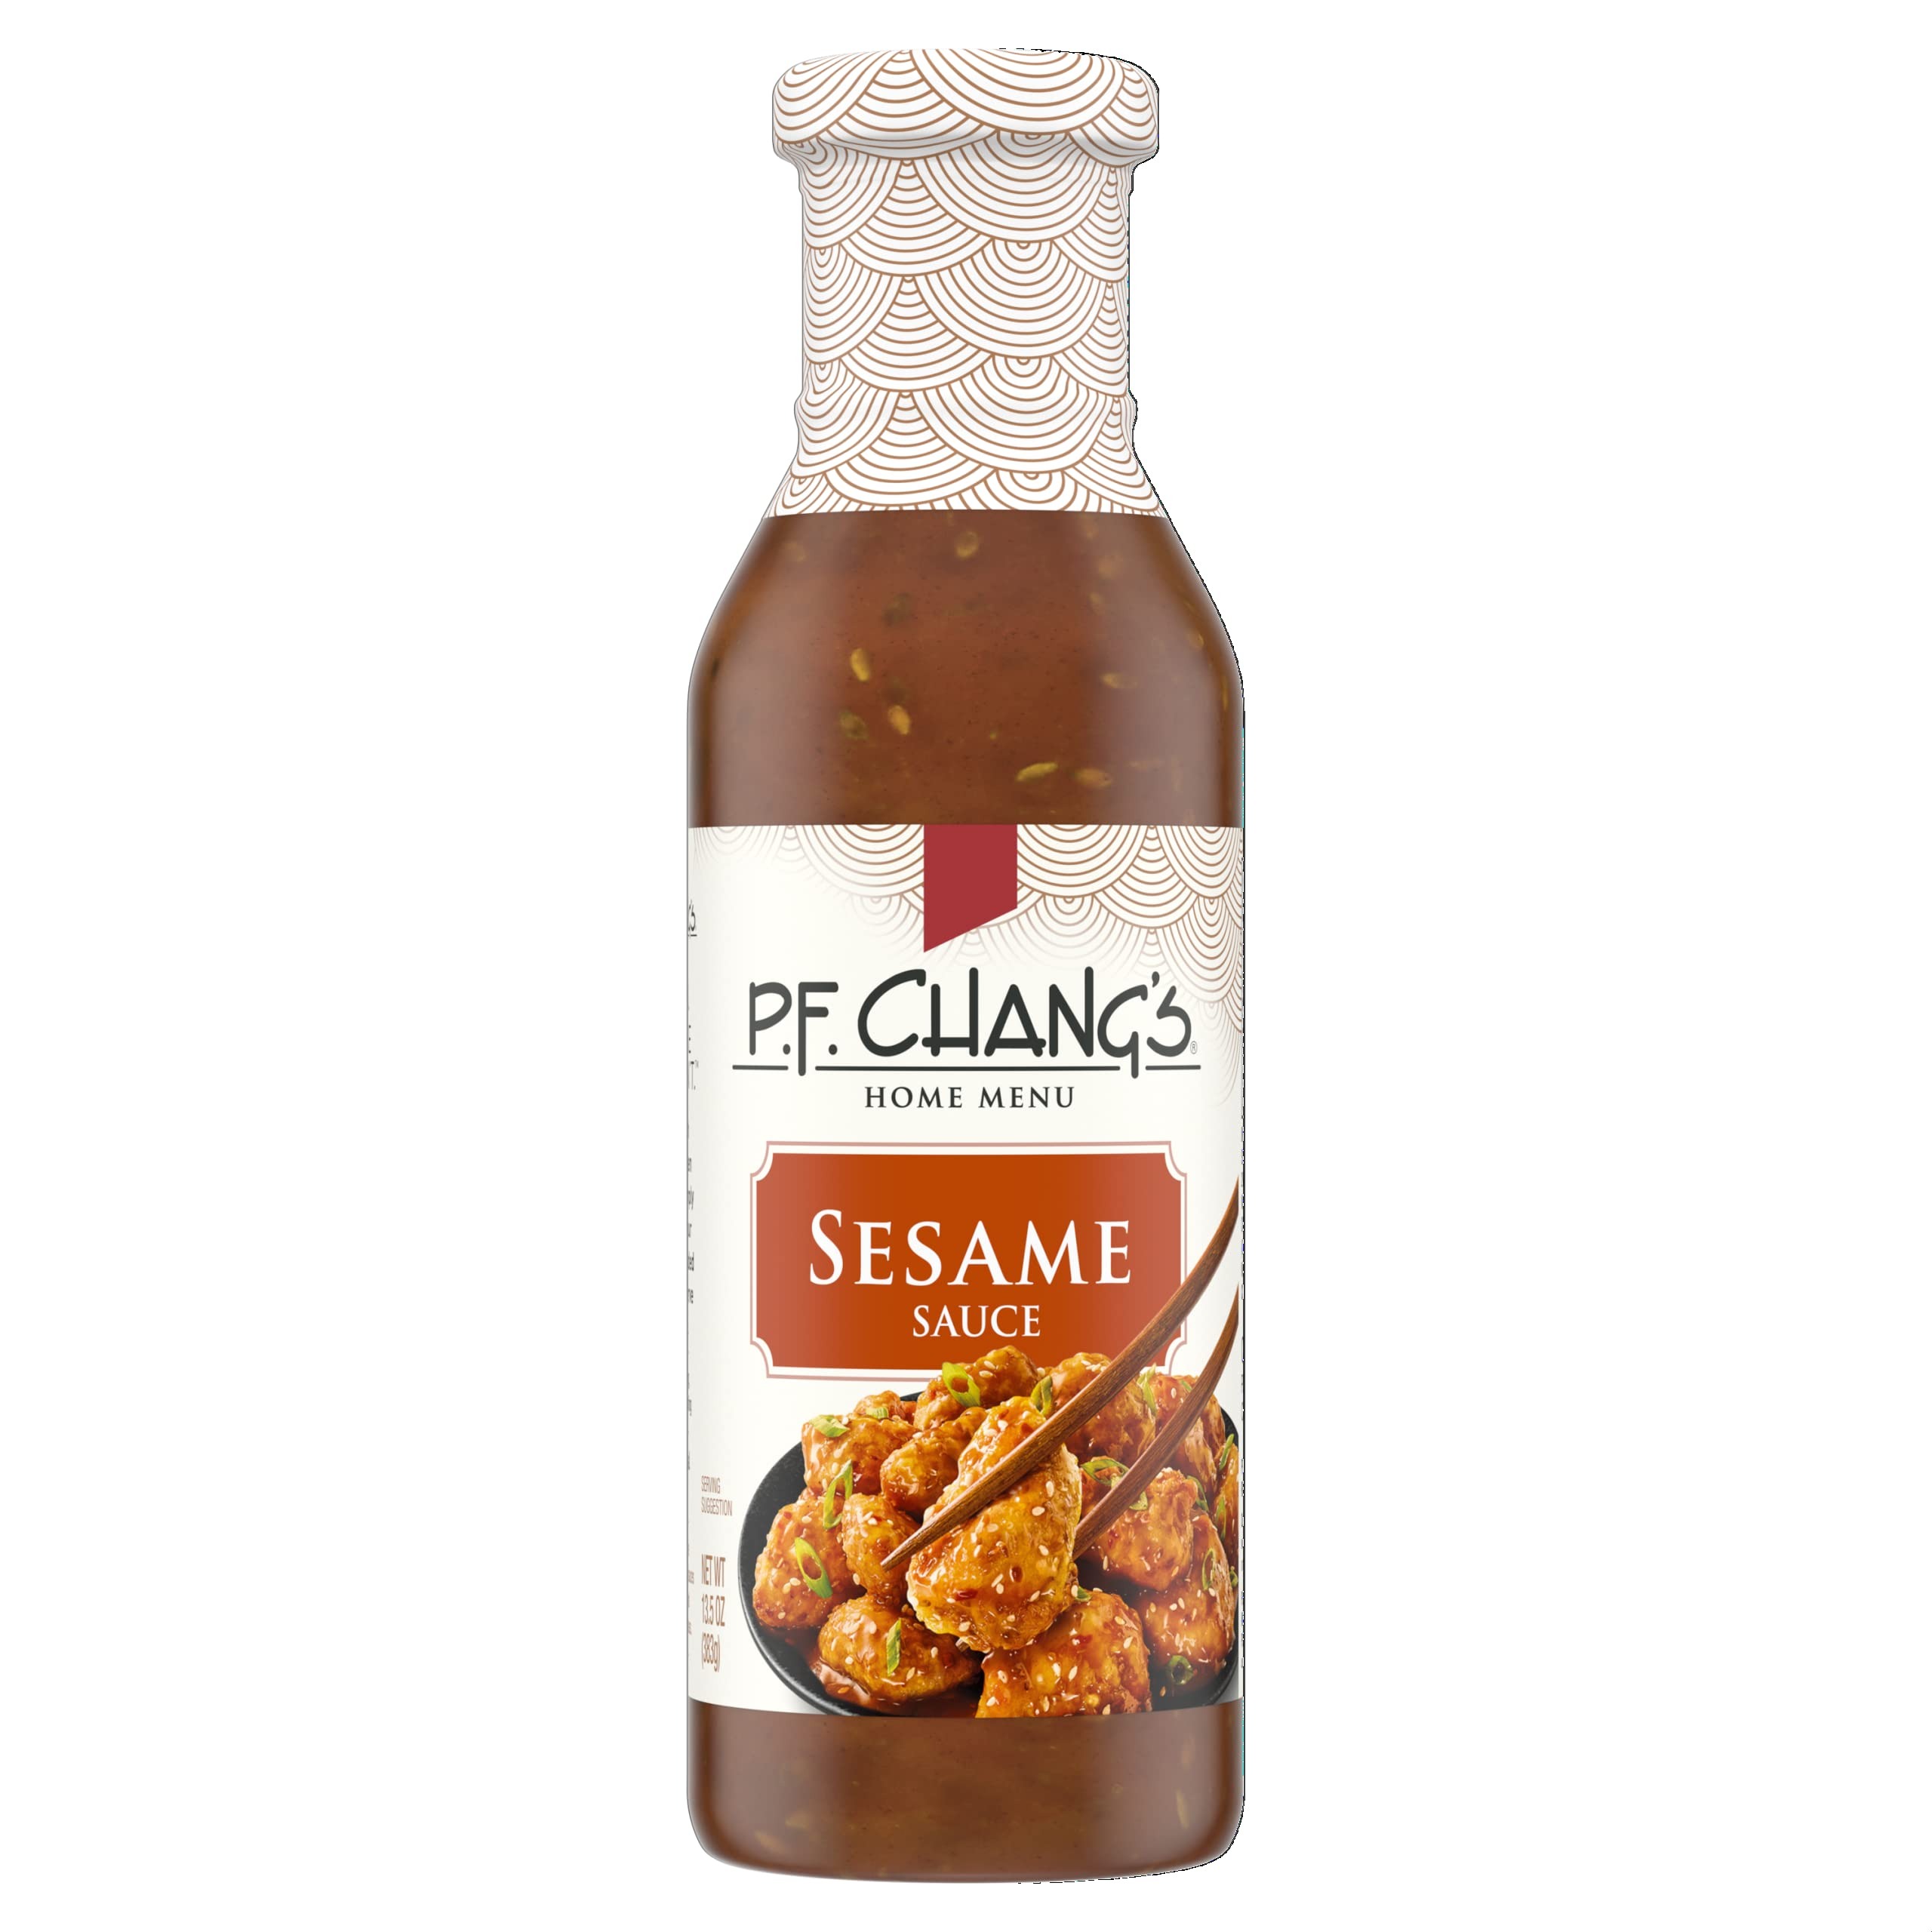
Item Name: P.F. Chang’s Home Menu Sesame Sauce, 13.5 OZ
Bullet Point 1: One 13.5 oz bottle of P.F. Chang’s Home Menu Sesame Sauce
Bullet Point 2: A bold multi-use sesame sauce
Bullet Point 3: Sweet and tangy dipping sauces bring delicious flavor to your dishes
Bullet Point 4: Sesame sauce made with toasted sesame seeds, ginger, michiu flavored wine and brown sugar
Bullet Point 5: Perfect to use as a meat marinade sauce, cooking sauce or dipping sauce
Value: 13.5
Unit: Ounce

Price: 3.99